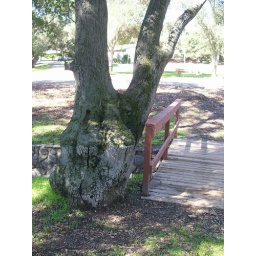
tree by the bridge